Kobani

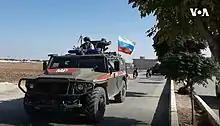
Russian military police in Kobani on 23 October 2019

In captured villages, militants committed massacres and kidnapped women. IS militants, however, were not able to occupy all of Kobani itself, as the YPG and YPJ forces managed to defend a part of Kobani and later several nearby settlements. After weeks of isolation, which resulted from Turkey's preventing arms and fighters from entering the town (which in turn was due to the general hostility of the Turkish establishment towards Kurds with any links to the PKK), the US-led coalition began to target ISIL with a larger number of airstrikes. From September 2014 through January 2015, hundreds of airstrikes struck ISIL fighters and leveled most of the administrative buildings and houses in the city center, helping to stop the ISIL advance. On 20 October there were reports that Turkey, under significant US pressure, would allow Kurdish fighters from Iraqi Kurdistan to cross into Kobani. About 150 Kurdish troops were admitted on 29 October, which then began to turn the tide of the siege in favor of the Kurds.